Orlando Norie

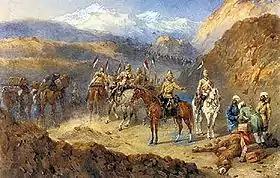
The 9th Queen's Royal Lancers during Sir Frederick Roberts' march to Kandahar 1879 by Orlando Norrie

Orlando Norie (1832–1901), artist of military subjects, was perhaps the most prolific painter of the British army in the 19th century along with Richard Simkin. It has been estimated that Norie alone painted well over 5,000 pictures. Although his family were of Scottish descent, they had moved to the continent, and Orlando was born in Bruges, Belgium on 15 January 1832. He spent most of his working life in Dunkirk where he painted many scenes, primarily in watercolor by the firm of Rudolf Ackermann.